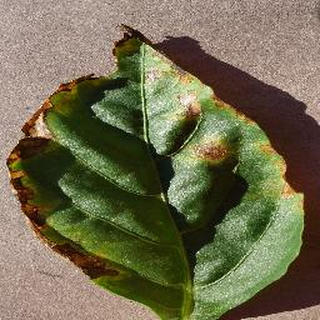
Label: bell_pepper_bacterial_spot